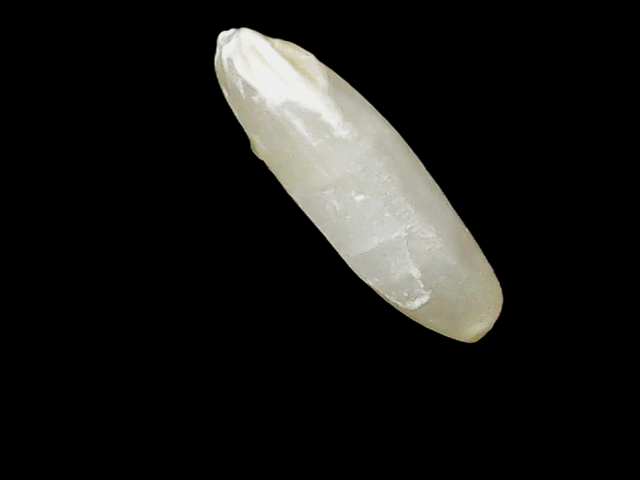
Rice variety: Binadhan14